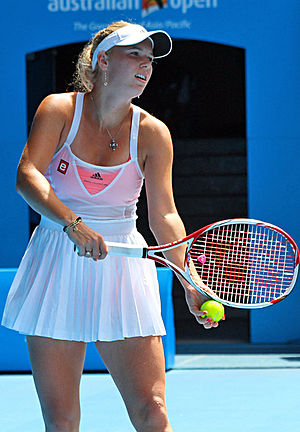
Danmarks historie (1990-) / Sport
Caroline Wozniacki i Australian Open 2011
Danmarks historie indledtes af en række begivenheder, der var af stor betydning for nutidens Danmark. I 1989/90 forsvandt opdelingen mellem øst- og vest-blokkene, og den kolde krig sluttede med Sovjetunionens opløsning i 1991. Globalisering er siden 1990'erne blevet et hyppigt anvendt begreb, som signalerer, at danskerne blev stadig mere afhængige af omverdenen, økonomisk, politisk og socialt. I forlængelse heraf blev småstatsagendaen, hvor landet fortrinsvis havde ført en tilpasningspolitik til stormagterne, afløst af en mere aktivistisk linje i udenrigspolitikken, hvor Danmark bl.a. deltog i fredsskabende operationer. Terrorangrebet den 11. september 2001 betød, at S-R-regeringen støttede aktionen mod terrorisme i Afghanistan. Denne udenrigspolitiske linje blev forstærket, da den efterfølgende regering under Anders Fogh Rasmussen tilsluttede sig den amerikansk ledede krig i Irak.